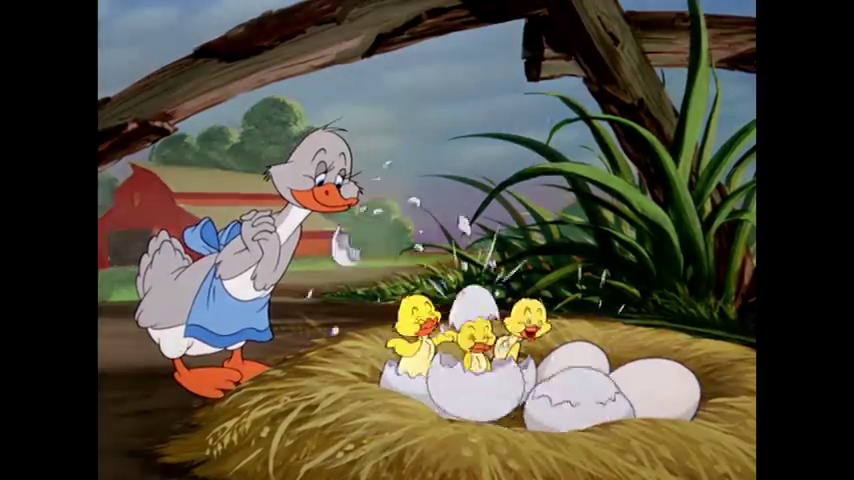
Portrait style: Cartoon Portrait